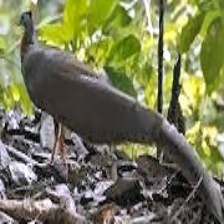
Species: GREAT ARGUS
Scientific name: ARGUSIANUS ARGU